Mykola Leontovych

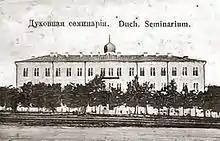
The in 1865

In 1892, Leontovych began his studies at the in Kamianets-Podilskyi, which both his father and grandfather had attended. His younger brother Oleksandr was enrolled as well, graduating after his older brother.